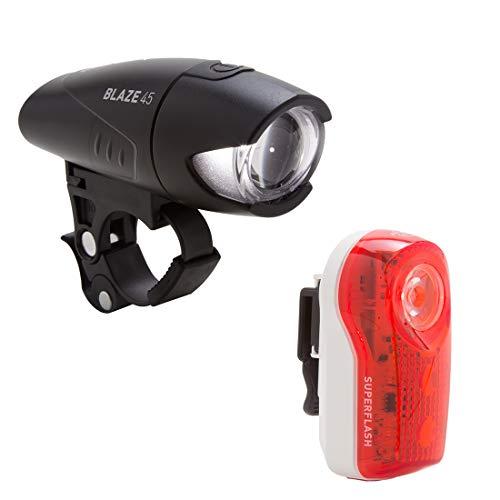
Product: Blaze 45 & Superflash light set
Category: Sports & Outdoors | Outdoor Recreation | Cycling | Accessories | Lights & Reflectors | Headlight-Taillight Combinations
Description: Combo bike light set with Superflash taillight and Blaze headlight.
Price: $49.99
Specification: Product Dimensions:         7.2 x 4.8 x 2 inches ; 4.8 ounces    |Shipping Weight: 6.4 ounces (View shipping rates and policies)|Domestic Shipping: Item can be shipped within U.S.|International Shipping: This item can be shipped to select countries outside of the U.S.  Learn More|ASIN: B0015R9PZI|Item model number: 3040|    #278    in Kids' Bike Accessories    |    #230    in Bike Headlight-Taillight Combinations